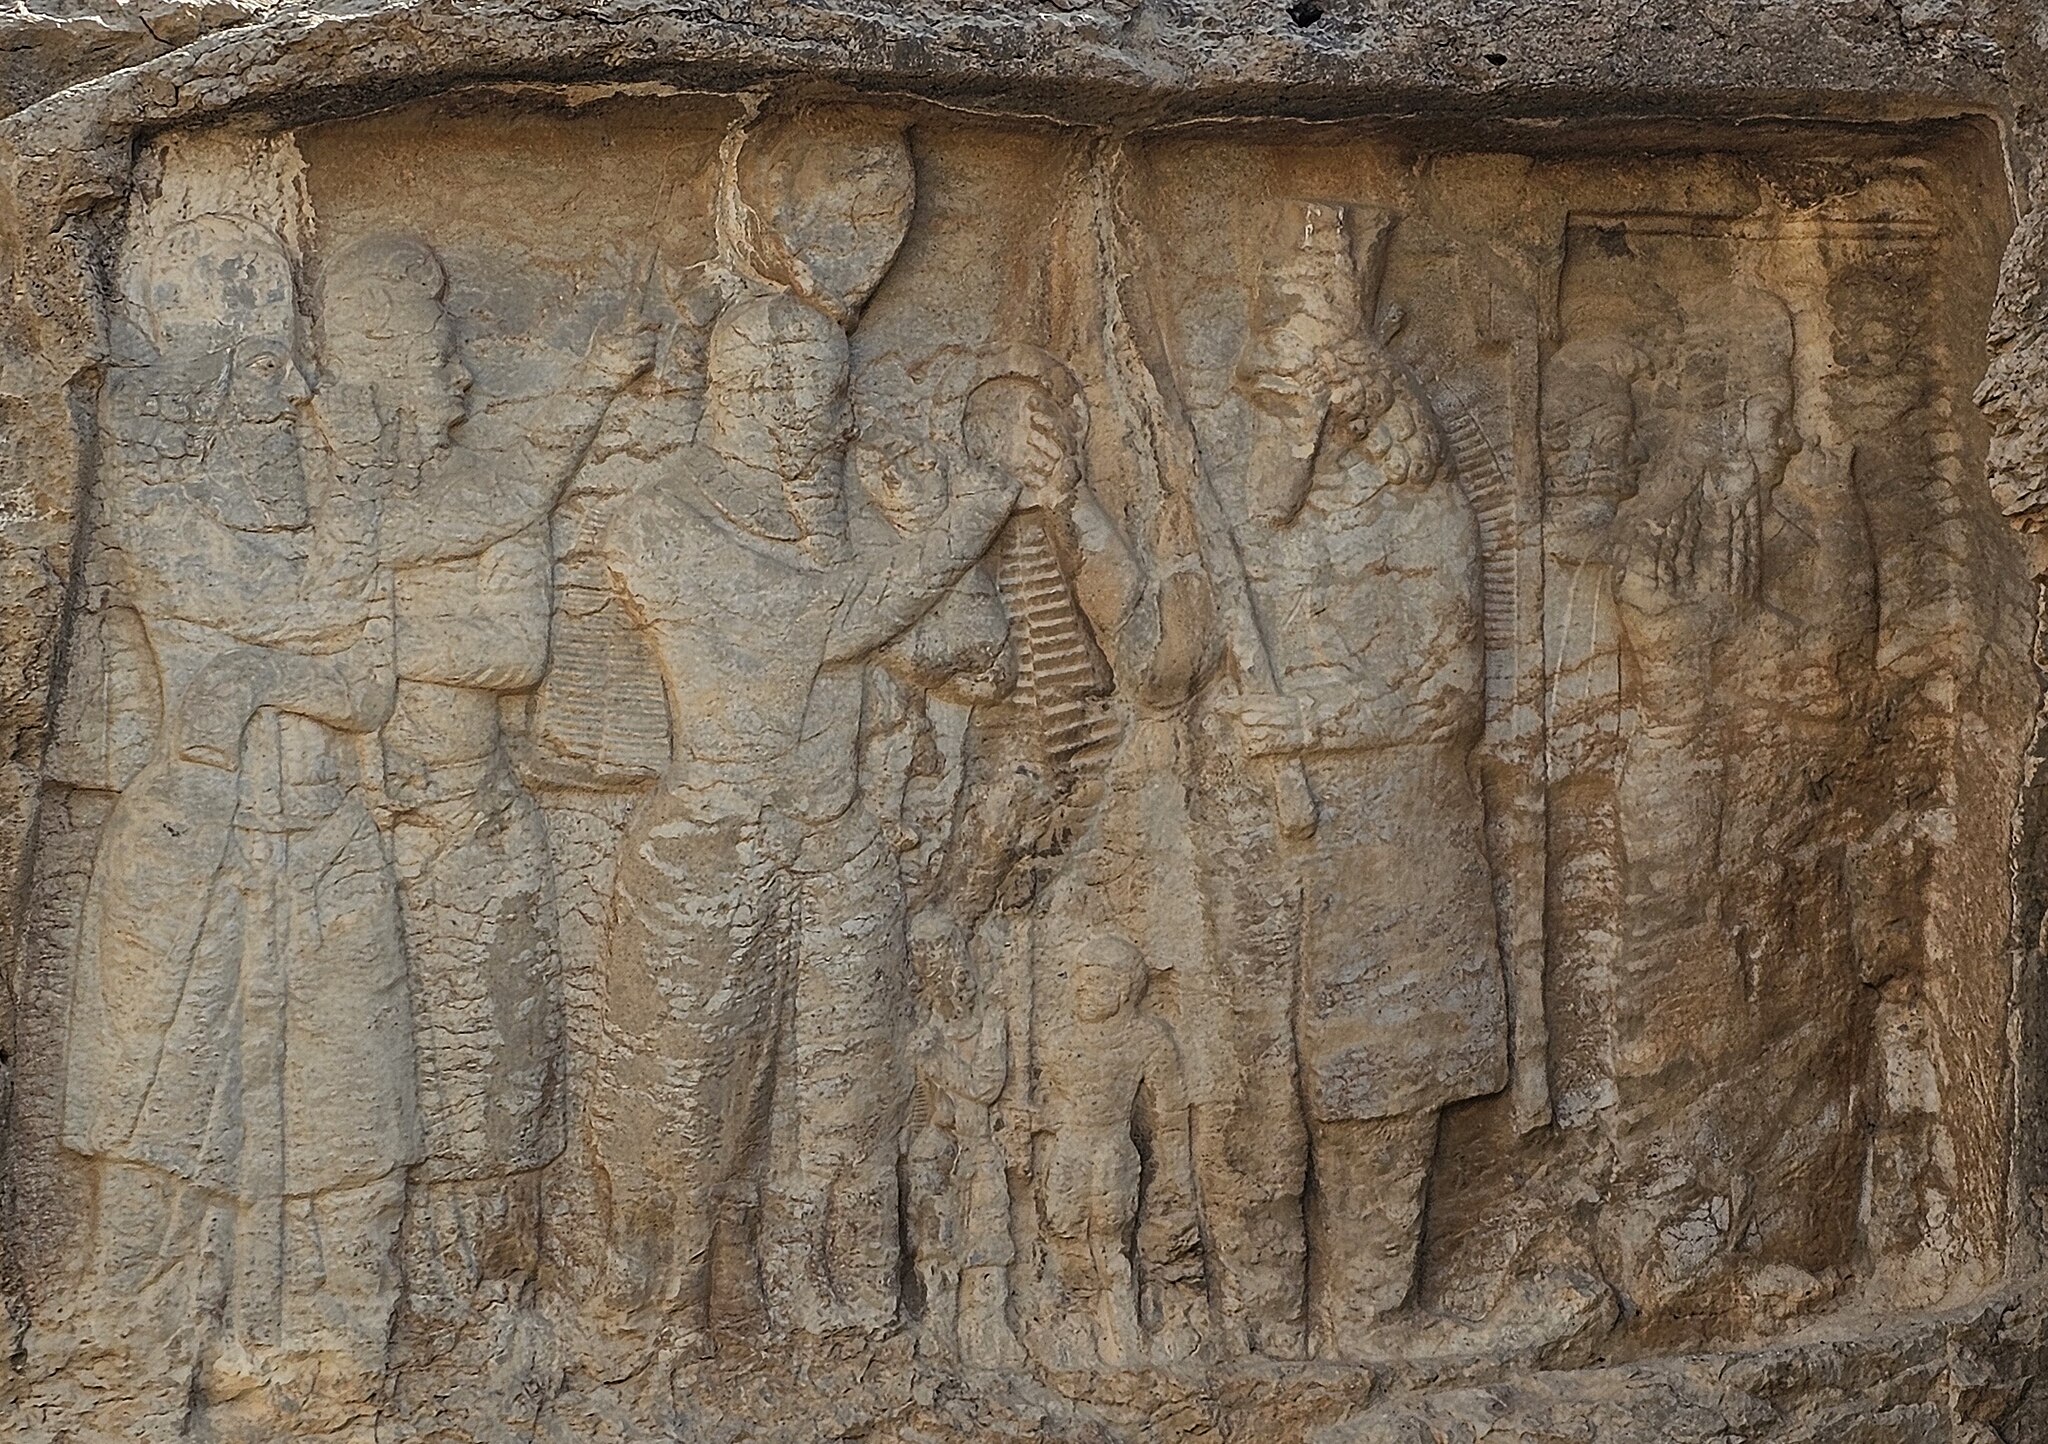
Title: Coronation of Ardashir Babakan
Description: Coronation of Ardashir Babakan in Naqsh-e Rajab
Date: 2025-12-02
Categories: Iran, Naqsh-e Rajab, Carving, Self-published work